Kangasala railway station

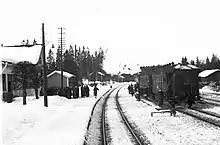
Kangasala in the 1950s

Upon the foundation of the station, a village began to form around in the mostly uninhabitated area. Some industry developed as well; the Halimaa sawmill was founded in the 1920s, operating for about 30 years. Passenger numbers at Kangasala grew quickly over its first two decades: 16,098 in 1900, 19,079 in 1905, 26,569 in 1910, and 36,512 in 1920. At first, the railyard had four switches, the number of which later expanded to six, and at its fullest extent, approximately of track.